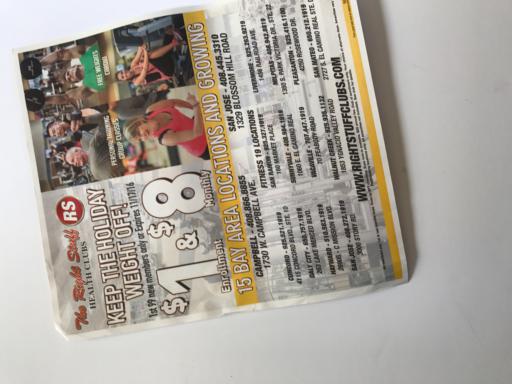
Waste category: paper